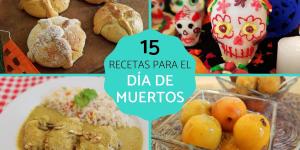
recetas para el dia de muertos